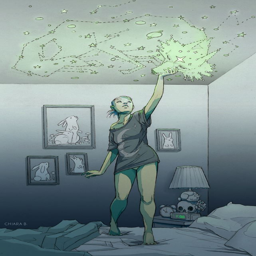
i take no credit for this art .